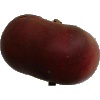
Label: Nectarine Flat 1